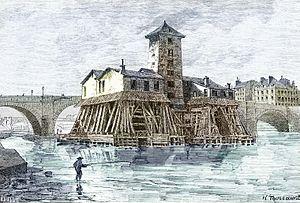
La plomberie est un métier très ancien, dont l'origine remonte à la construction des pyramides en Égypte antique ; attesté par des tuyaux en cuivre vieux de 4 500 ans, c'est un métier qui n'a cessé de s'améliorer et de se développer au cours des siècles et des générations de plombiers qui l'on servi.